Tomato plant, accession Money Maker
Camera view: bottom (45 deg); turntable rotation: 60 degrees
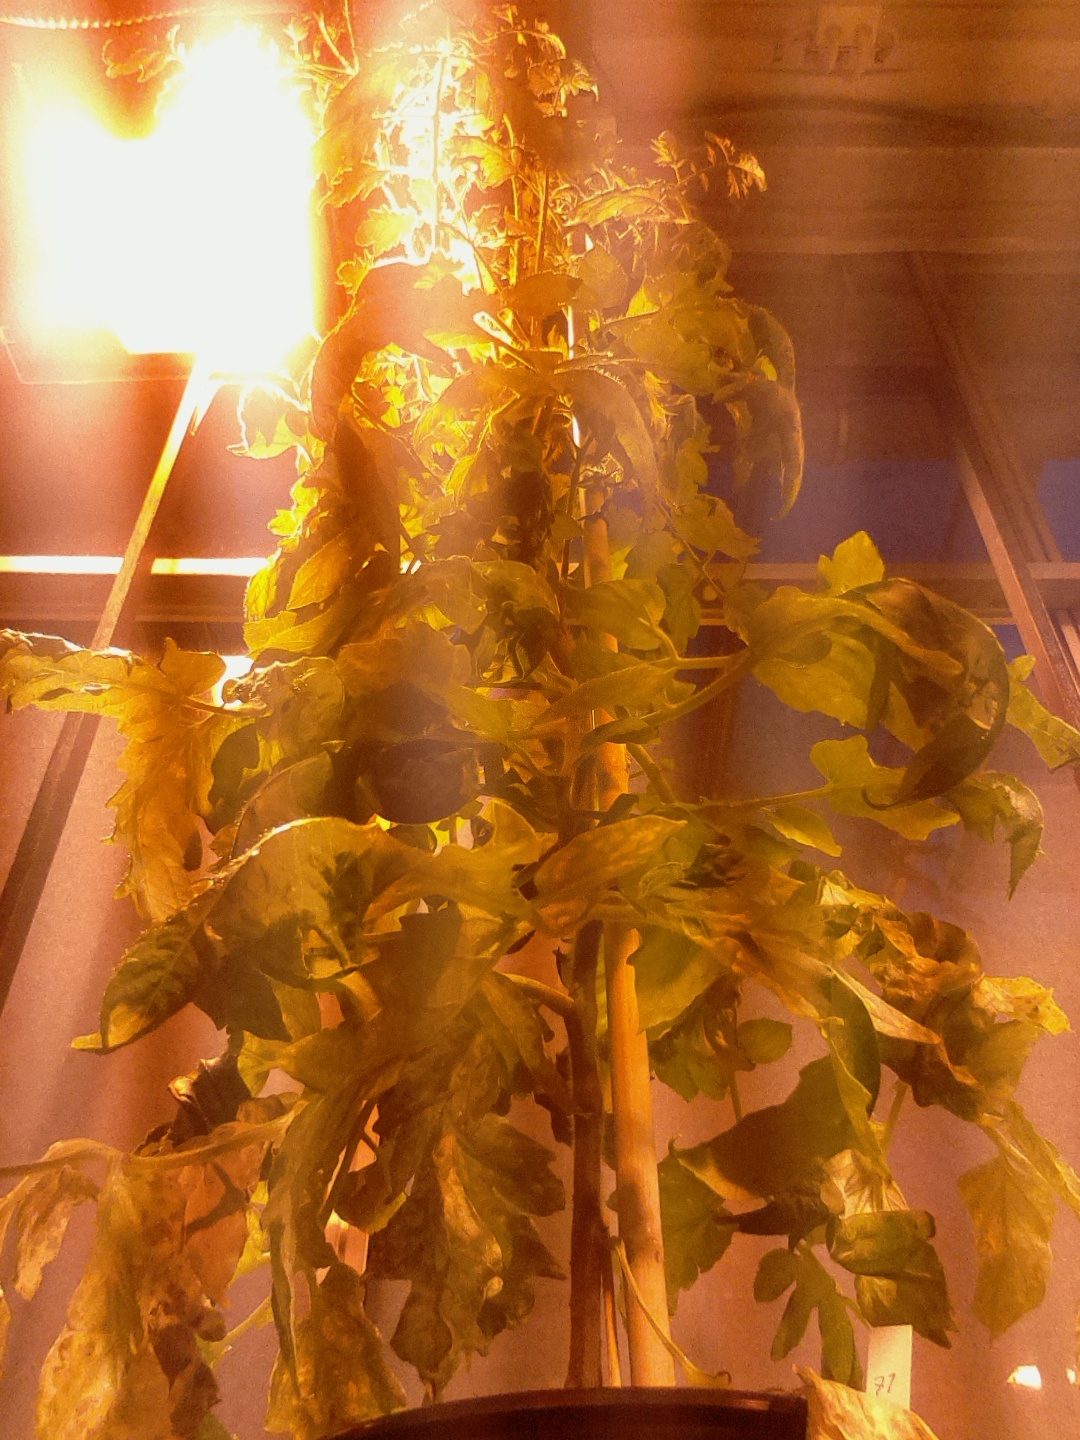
BBCH growth stage 72: 20%-30% of final fruit size